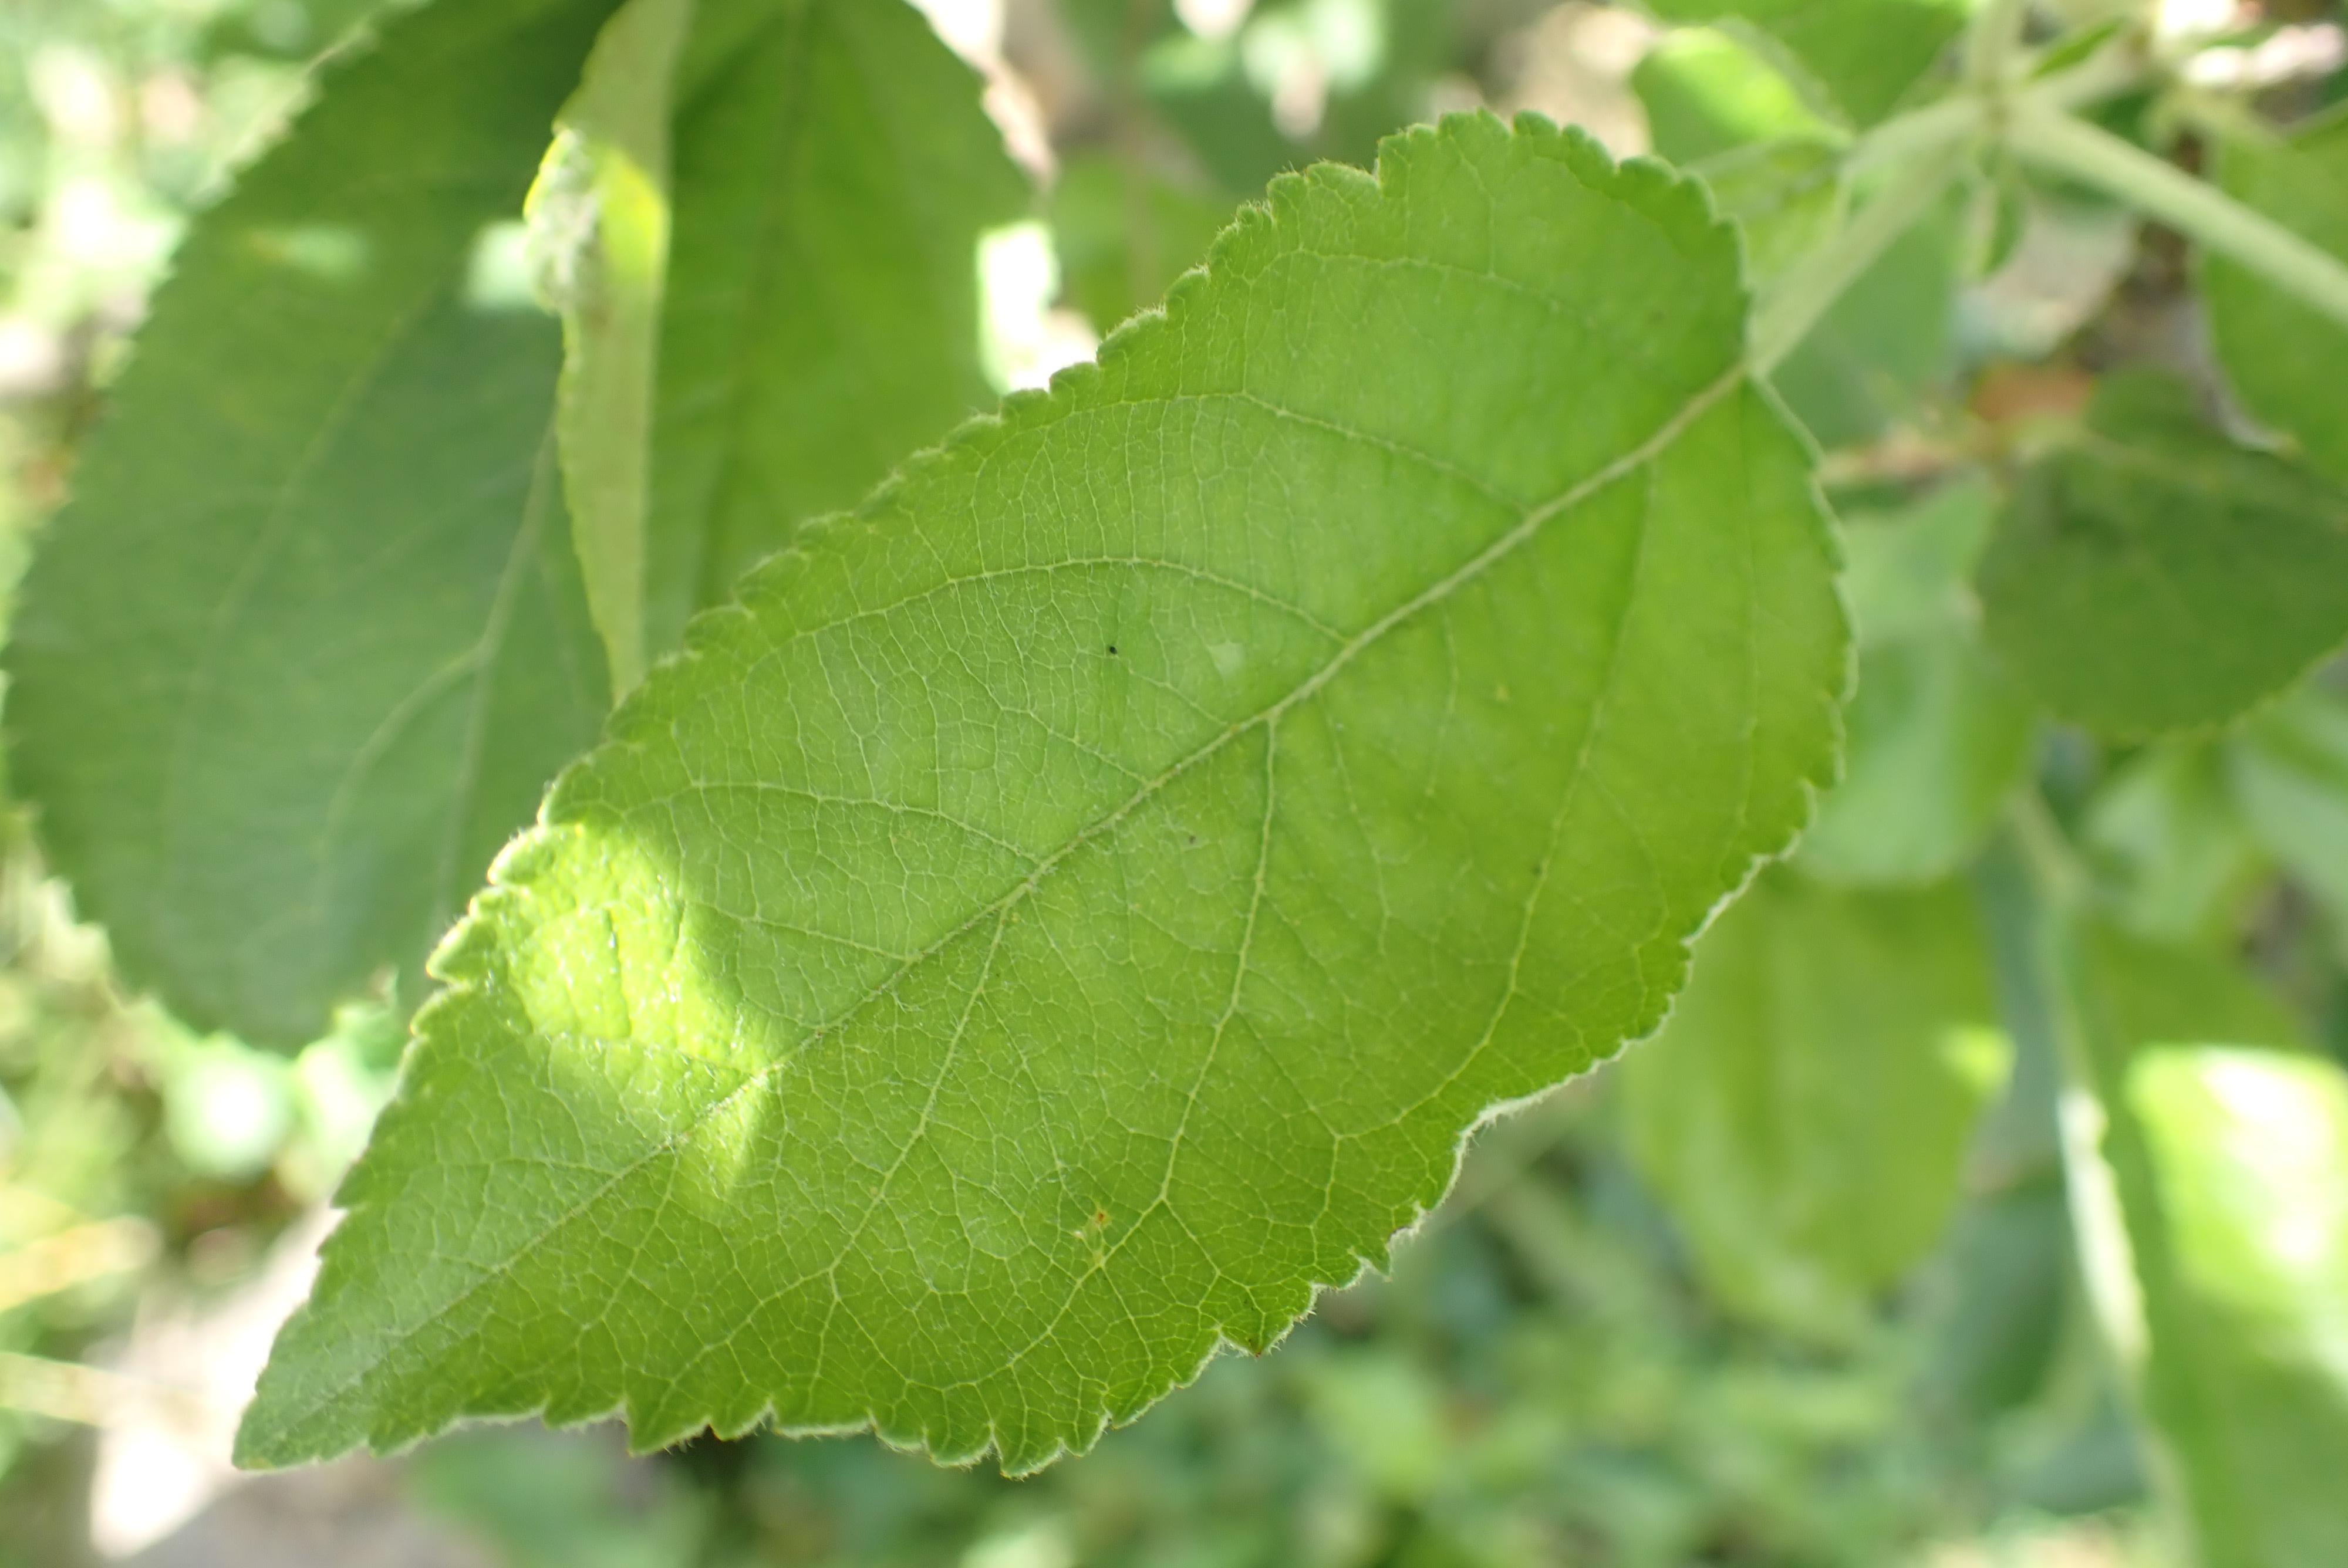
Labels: healthy